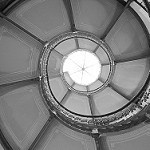
Label: B & W